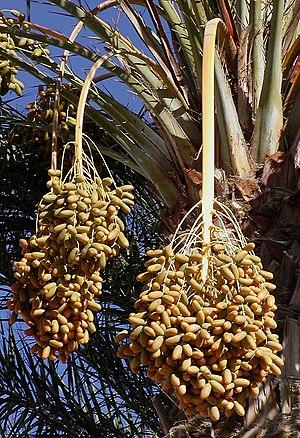
Le genre Phoenix L., qui constitue les dattiers, fait partie de la famille des Arécacées. C'est le seul genre de la tribu des Phoeniceae. Il fait partie de la sous-famille des Coryphoideae.
Le dattier ou palmier-dattier est une plante monocotylédone de la famille des Arécacées et de la sous-famille des Coryphoideae, largement cultivé d'abord pour ses fruits : les dattes. Dans l'agriculture d'oasis saharienne, c'est la plante qui domine la strate arborée des arbres fruitiers qui poussent à son ombre et qui, eux-mêmes, couvrent cultures maraîchères, fourragères, voire céréalières. A priori, on ne connaît pas cette espèce à l'état spontané, mais sub-spontané.
Les palmiers, palmacées, Palmae, ou arécacées, Arecaceae, – les deux noms sont reconnus – forment une famille de plantes monocotylédones. Facilement reconnaissables à leur tige ligneuse non ramifiée, le stipe, surmonté d'un houppier de feuilles pennées ou palmées, les palmiers symbolisent les déserts chauds, les côtes et les paysages tropicaux.
La datte est le fruit comestible du dattier, un cultivar populairement pris pour un arbre. C'est un fruit charnu, oblong, de 4 à 6 cm de long, contenant un « noyau » allongé, marqué d'un sillon longitudinal. C'est un fruit très énergétique.